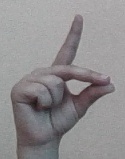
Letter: ta